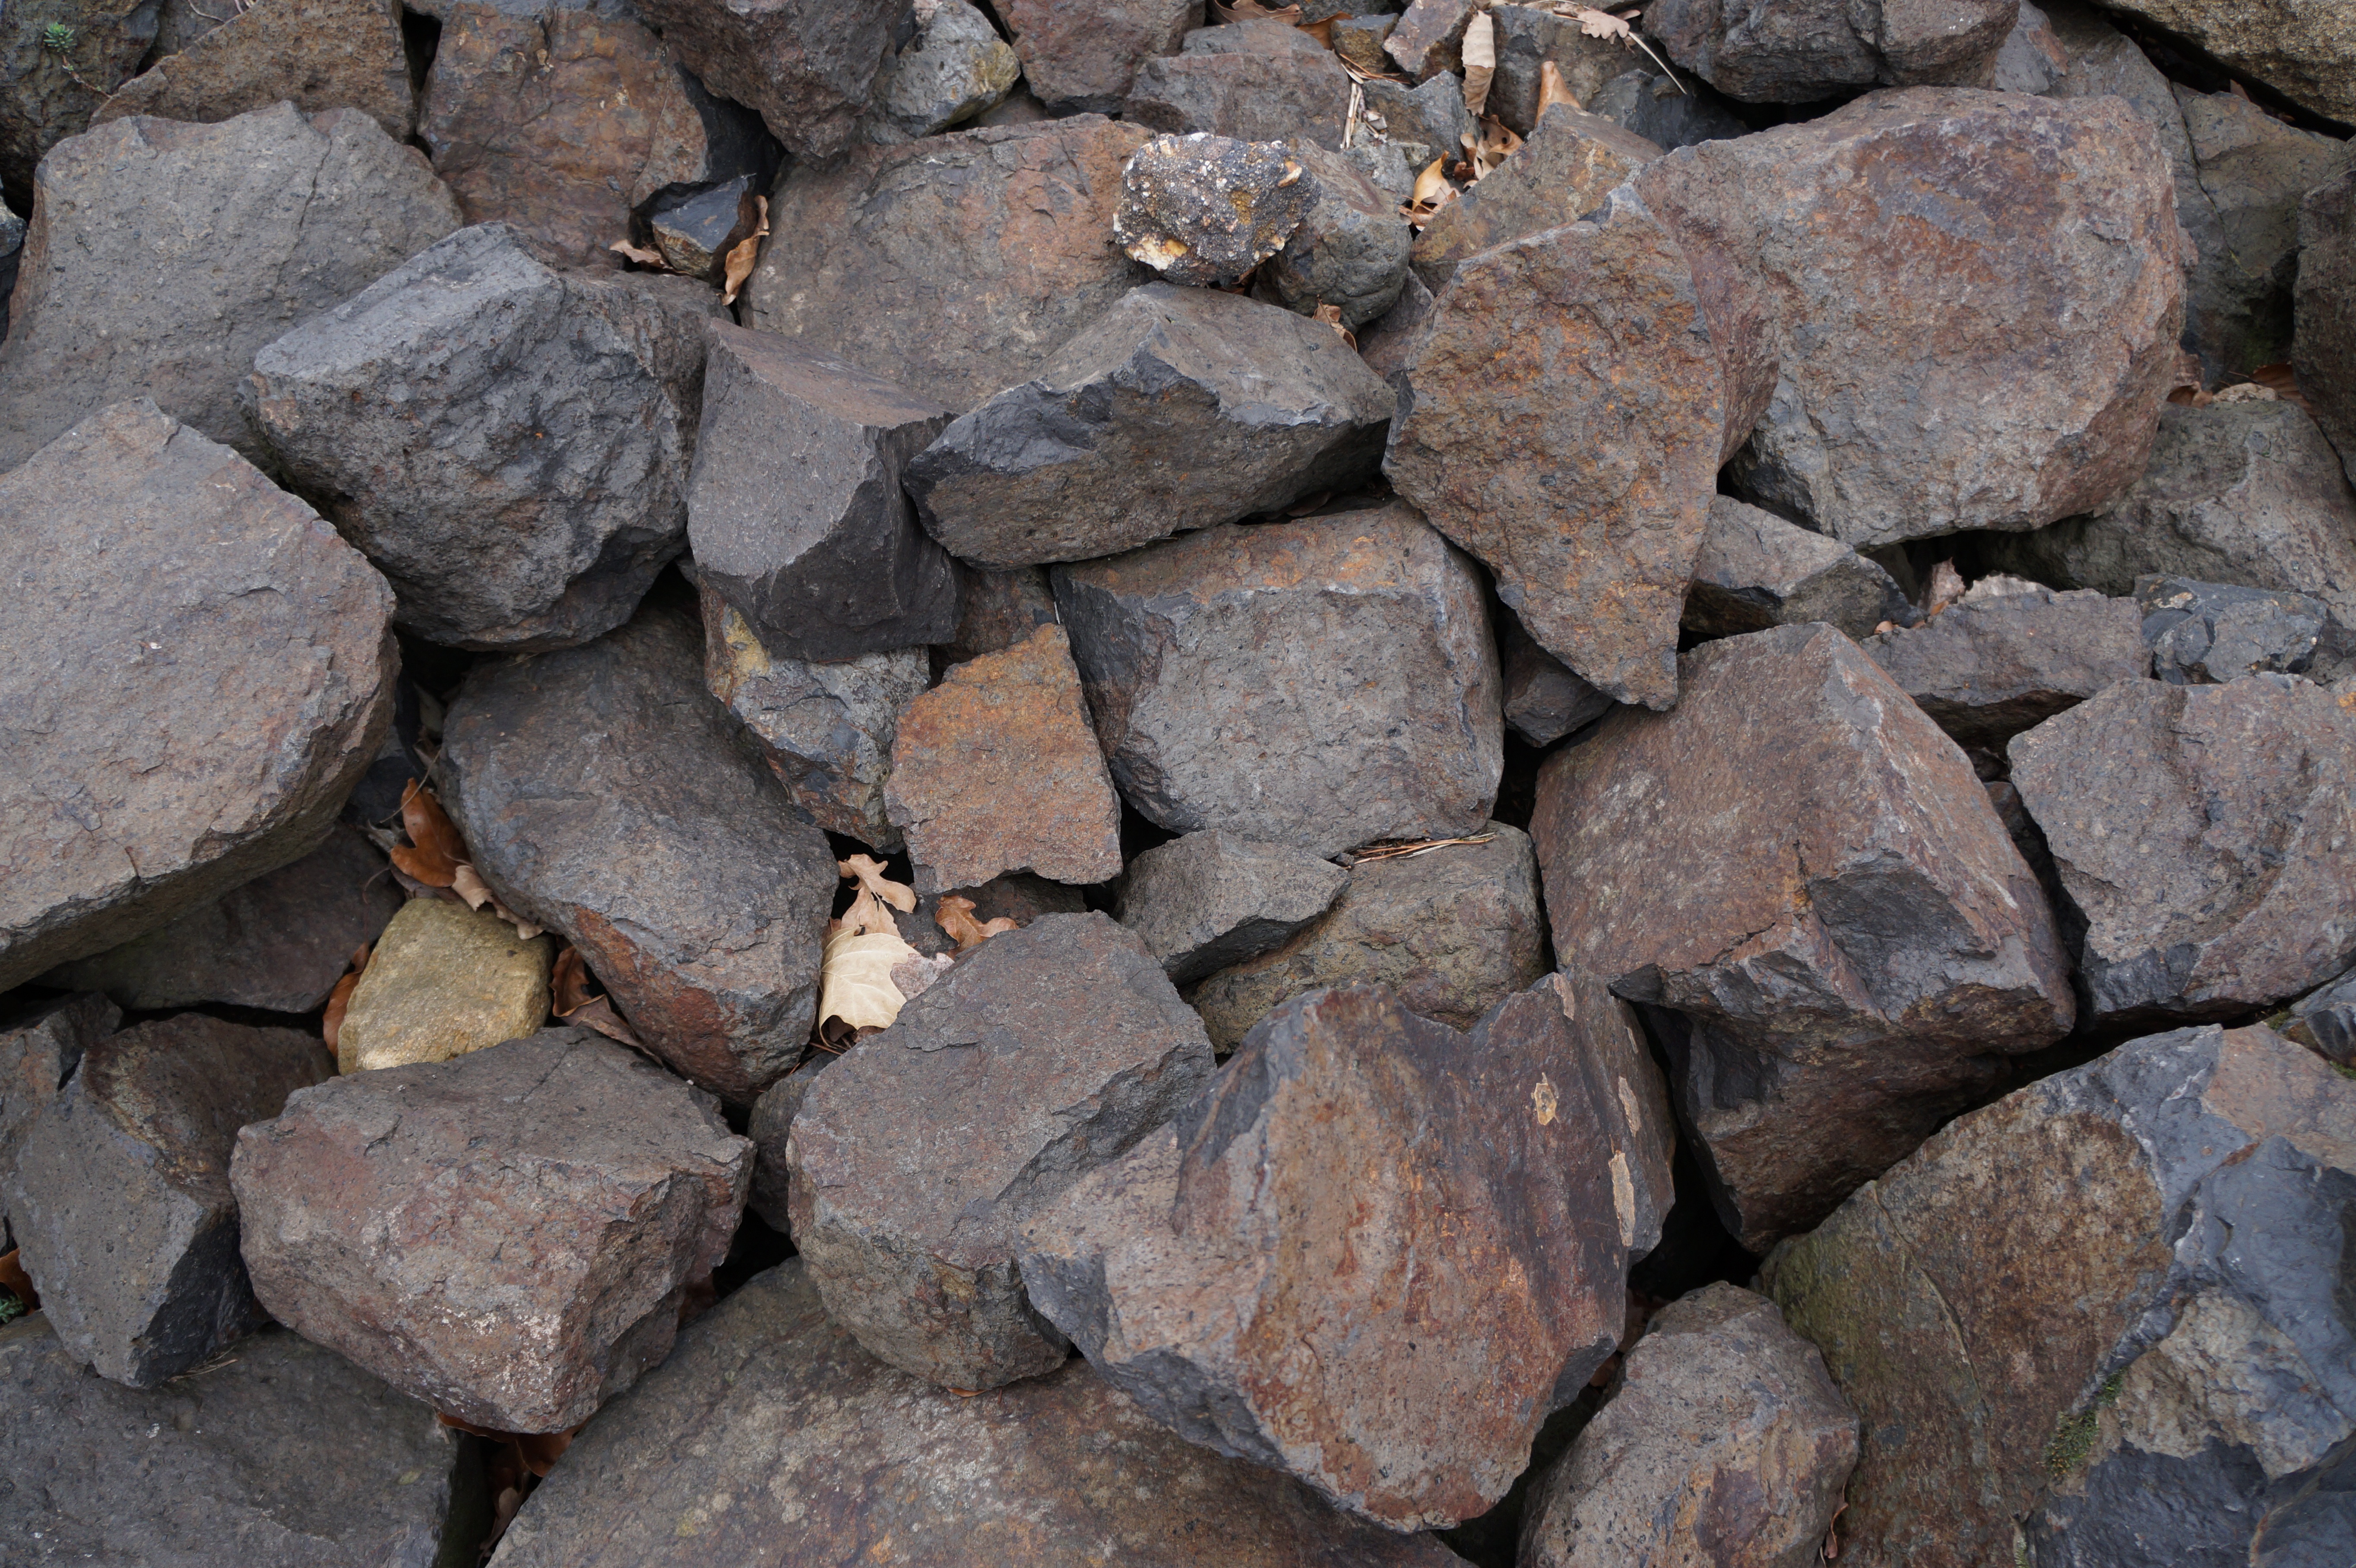
rock, structure, wood, ground, wall, soil, stone wall, material, grey, stones, bank, rubble, background, geology, gravel, boulder, textures, bedrock, quarry stone